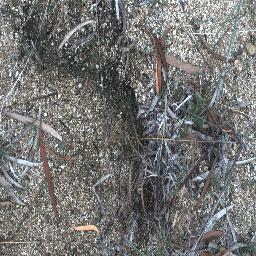
Label: negative